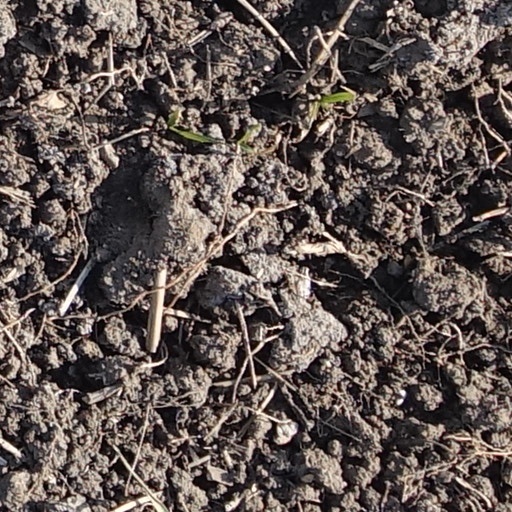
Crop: wheat